Submarine landslide

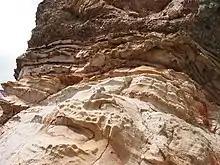
Conglomerate rock located at Point Reyes, California. Deposited by a submarine landslide, the rock is an example of a turbidite

Submarine landslides are marine landslides that transport sediment across the continental shelf and into the deep ocean. A submarine landslide is initiated when the downwards driving stress (gravity and other factors) exceeds the resisting stress of the seafloor slope material, causing movements along one or more concave to planar rupture surfaces. Submarine landslides take place in a variety of different settings, including planes as low as 1°, and can cause significant damage to both life and property. Recent advances have been made in understanding the nature and processes of submarine landslides through the use of sidescan sonar and other seafloor mapping technology.